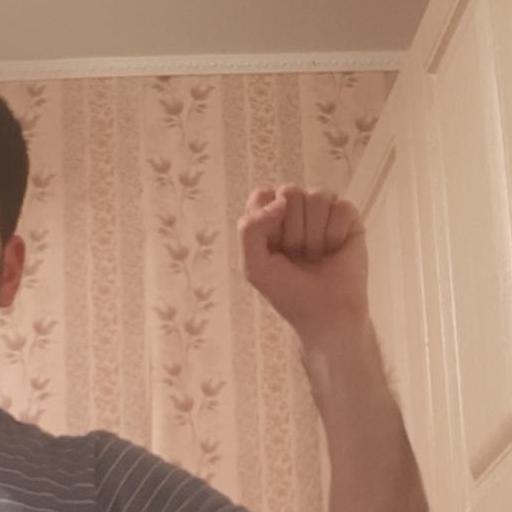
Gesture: fist